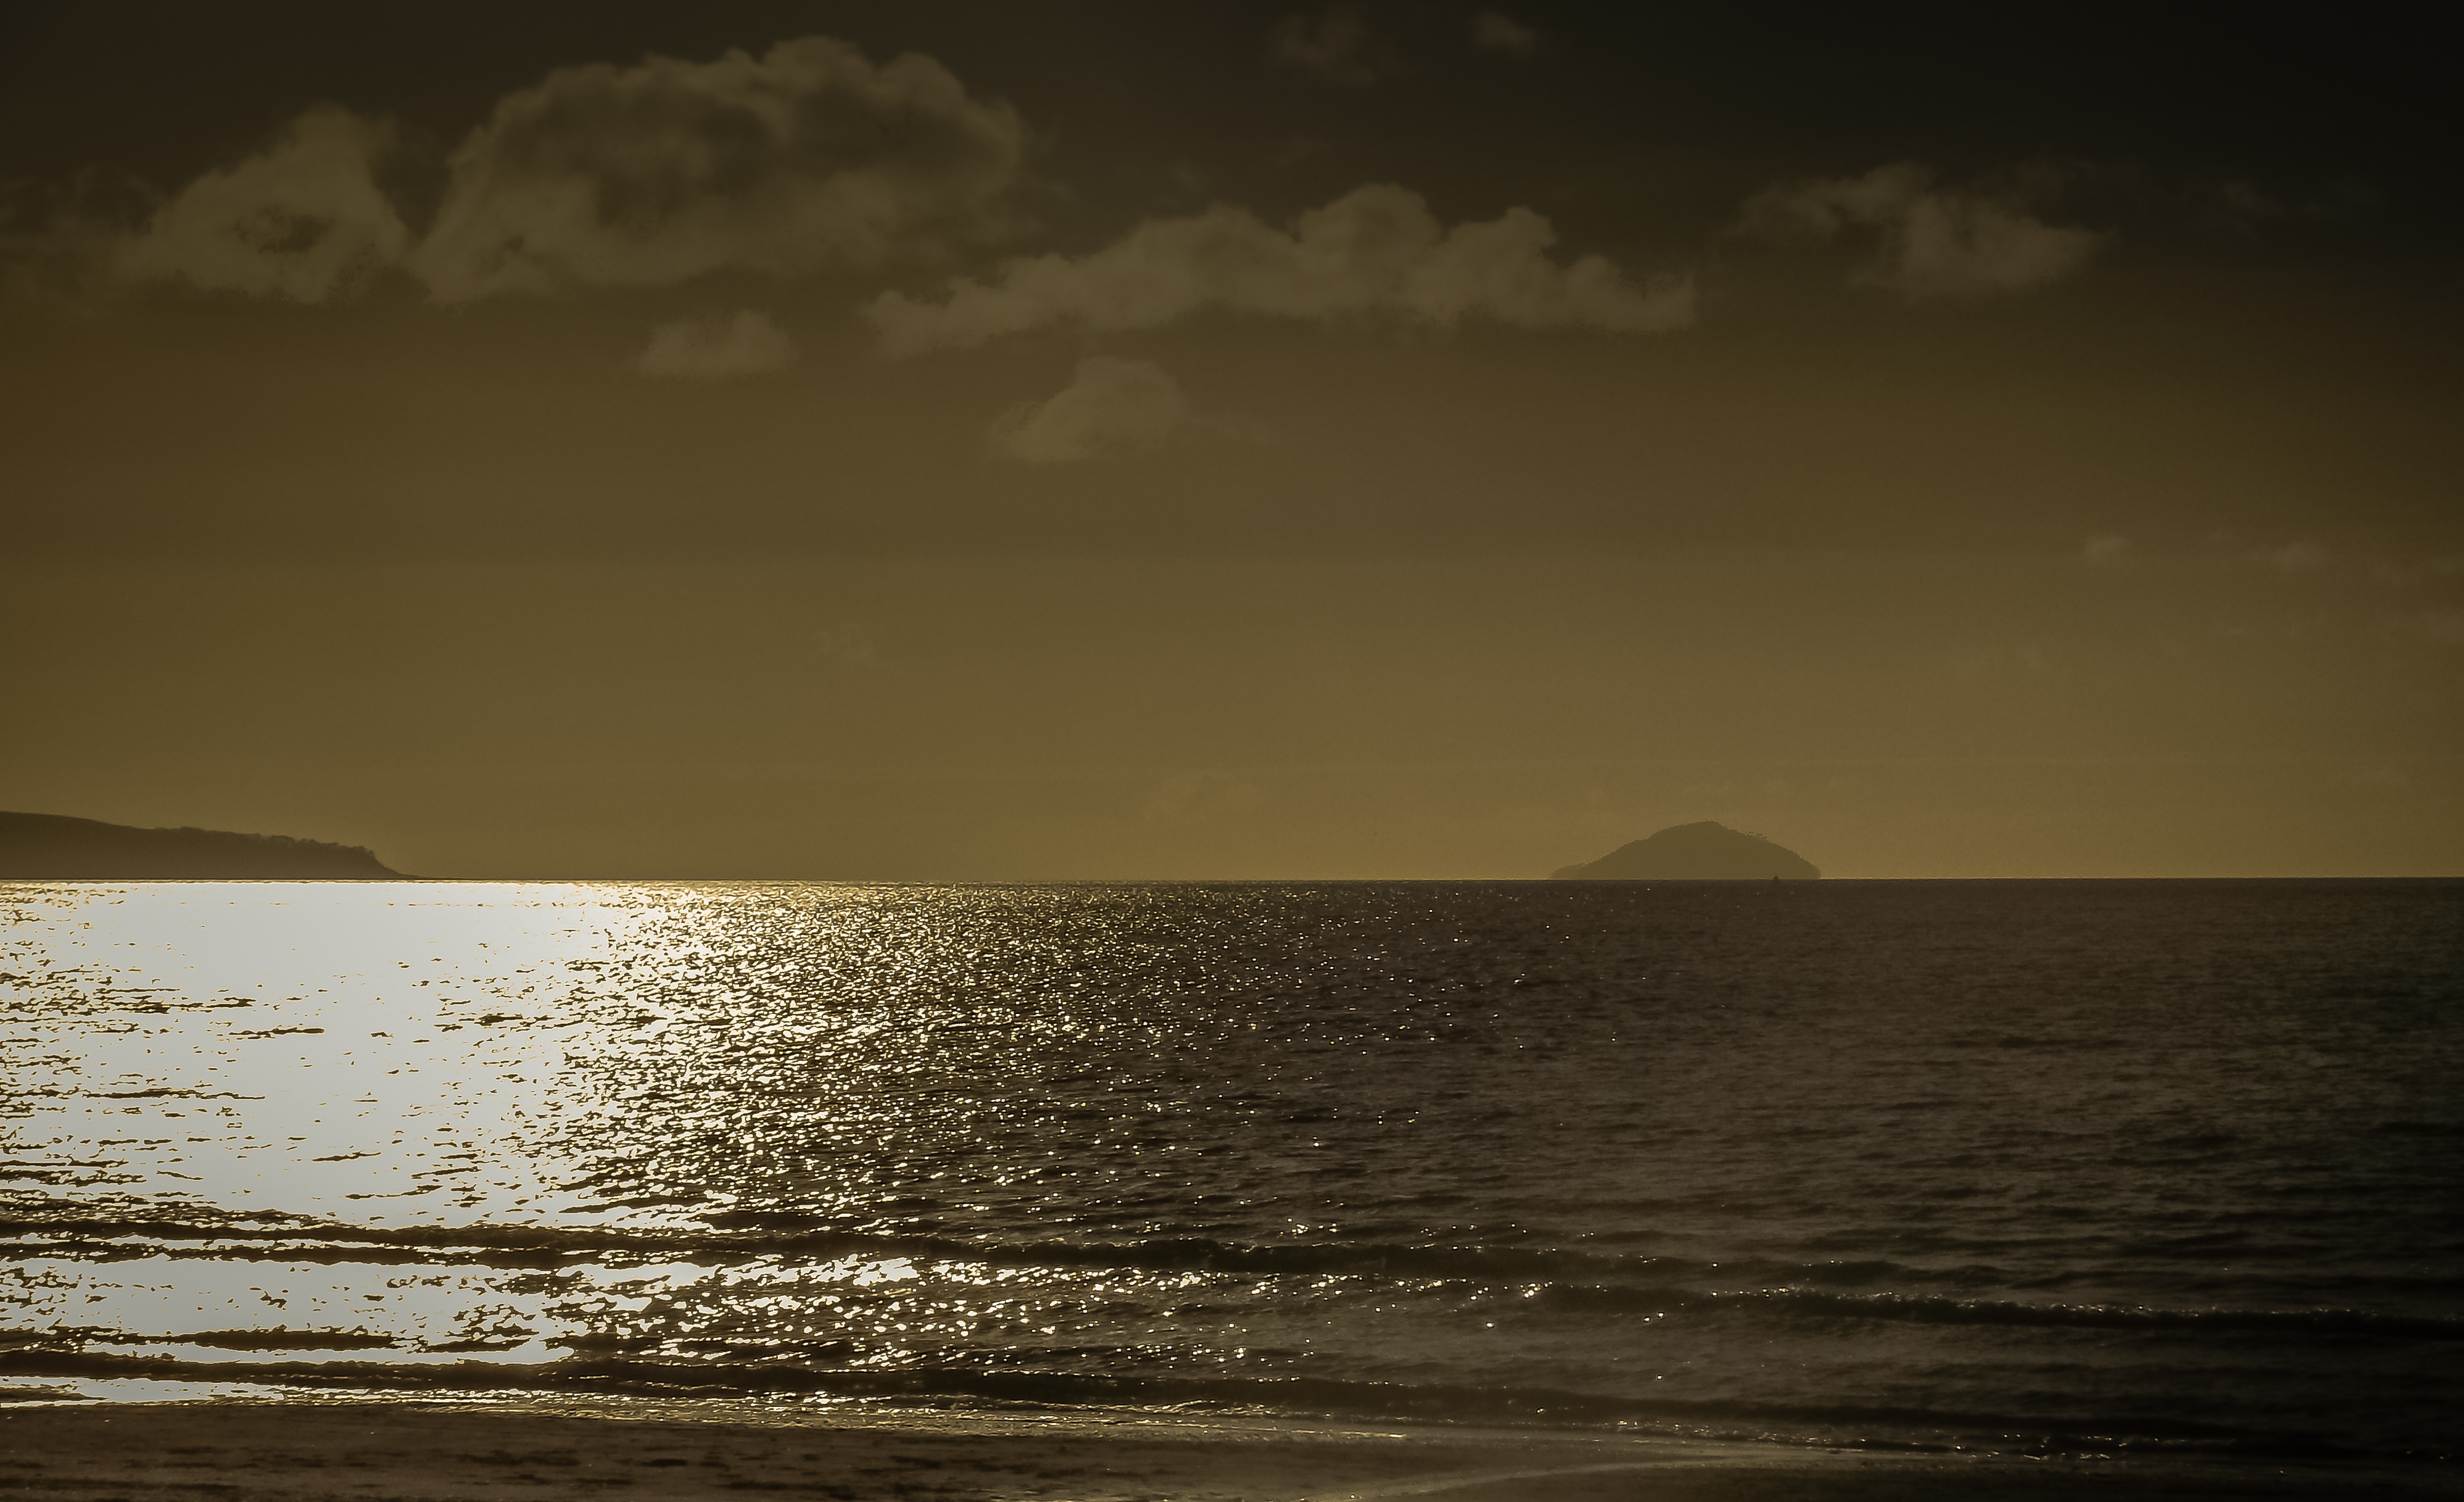
beach, landscape, sea, coast, ocean, horizon, cold, cloud, sky, sun, sunrise, sunset, sunlight, morning, hill, shore, wave, view, dawn, travel, dusk, evening, reflection, natural, scenery, island, body of water, skies, background, beauty, scene, scotland, britain, scottish, ayr, mountainous, atmospheric phenomenon, wind wave